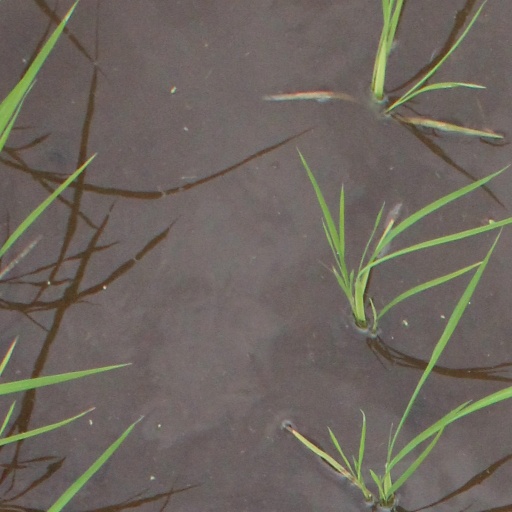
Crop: rice